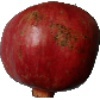
Label: Pomegranate 1